Poling Preceptory

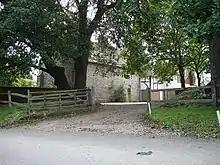
Poling Preceptory

Poling Preceptory was a priory in West Sussex, England. It is a .